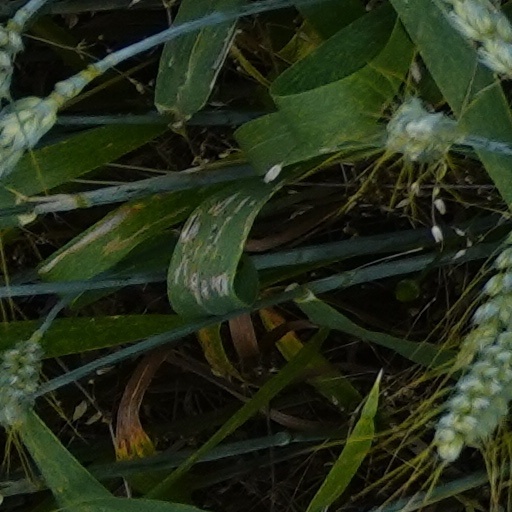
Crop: wheat